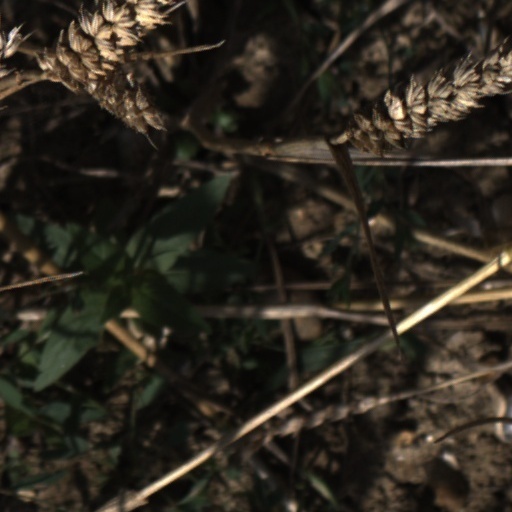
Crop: wheat